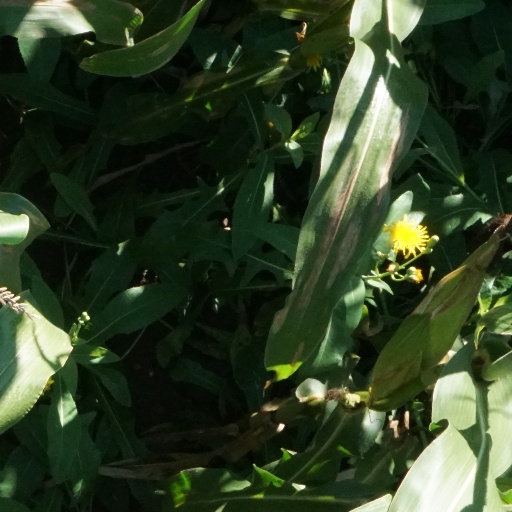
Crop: maize; corn